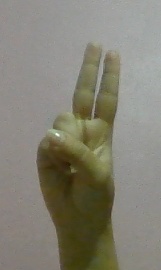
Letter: taa